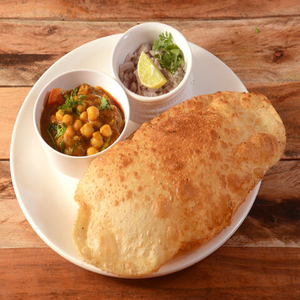
Dish: cholebhature